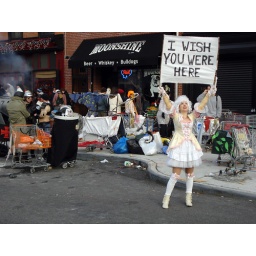
just two lost souls swimming in a fish bowl...